Center for Advanced Materials

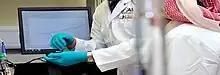
Center for Advanced Materials Researchers

The Center for Advanced Materials (CAM) is a research center at Qatar University that hosts faculty members and researchers involved in advanced materials research. It provides the opportunities for collaborative research projects between academic and industry experts, as well between faculty members and students. The Center for Advanced Materials works under Qatar University's Office of Vice President for Research and Graduate Studies. CAM's research clusters are broadly grouped into the following areas: Metallurgy, Sustainable Materials, Corrosion, Polymer Materials and Renewable Energy Resources.